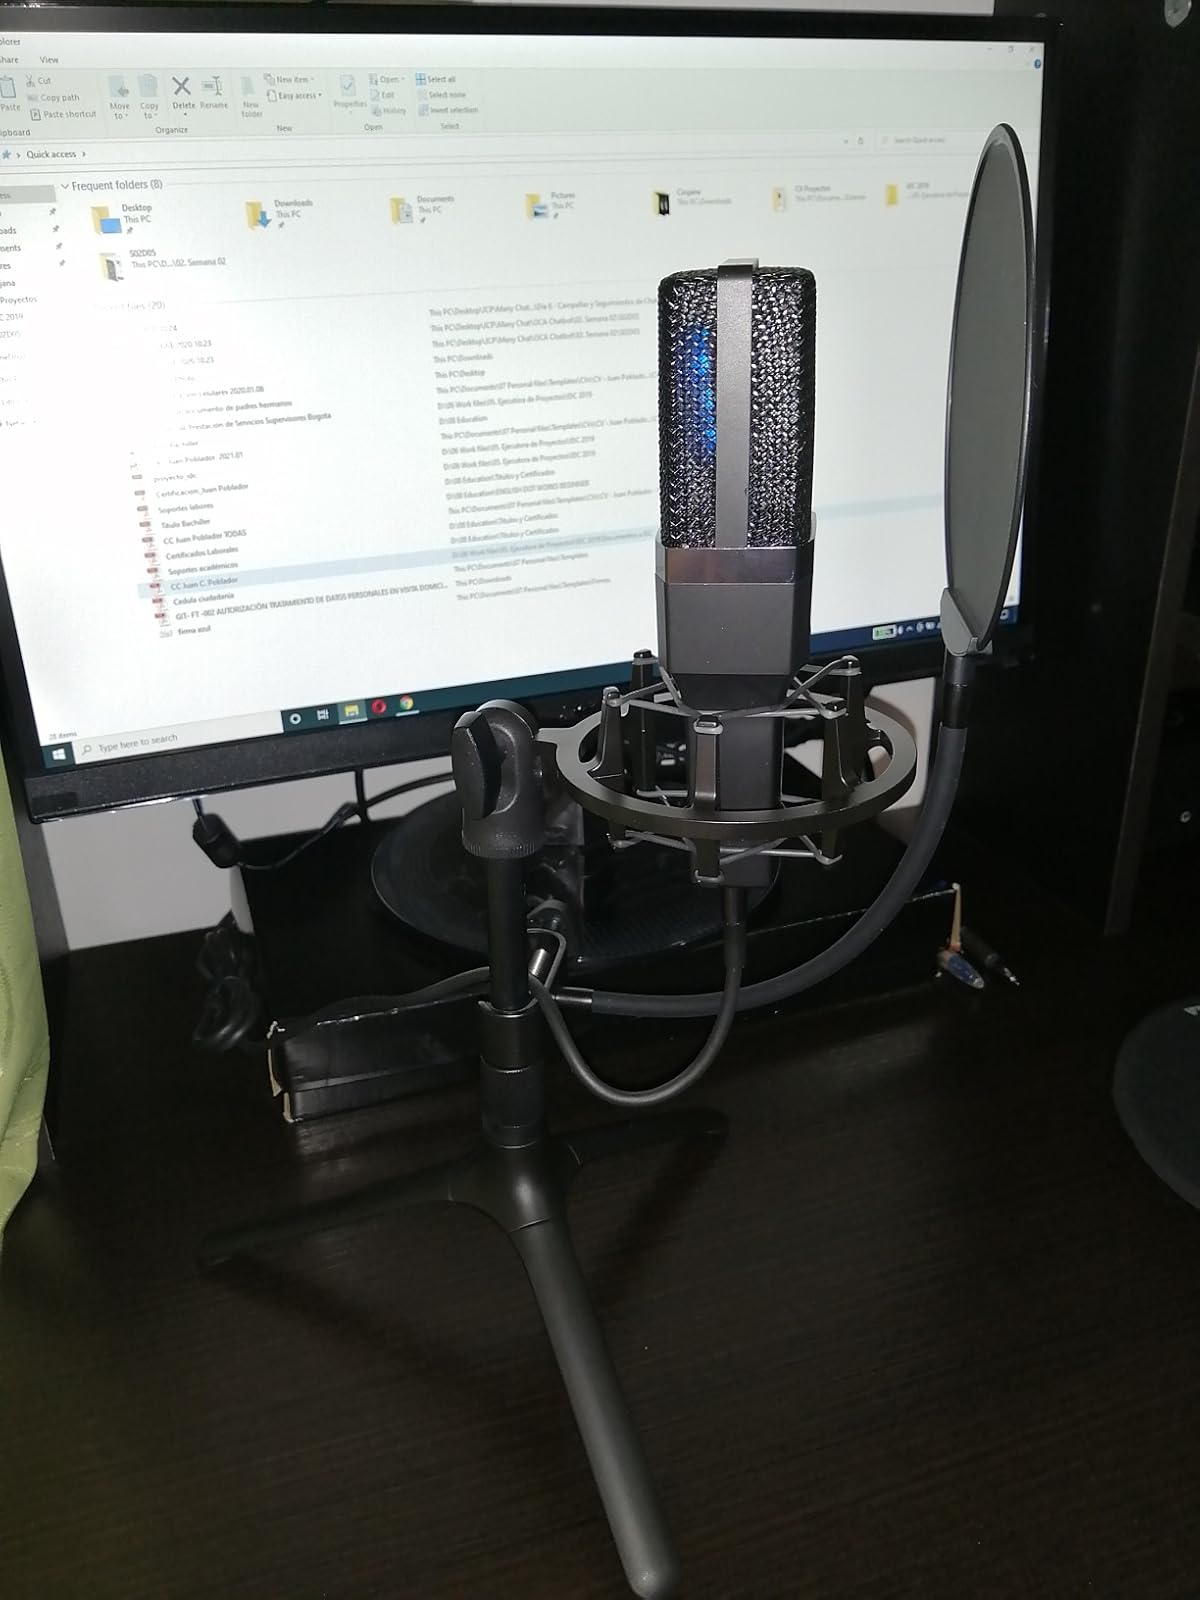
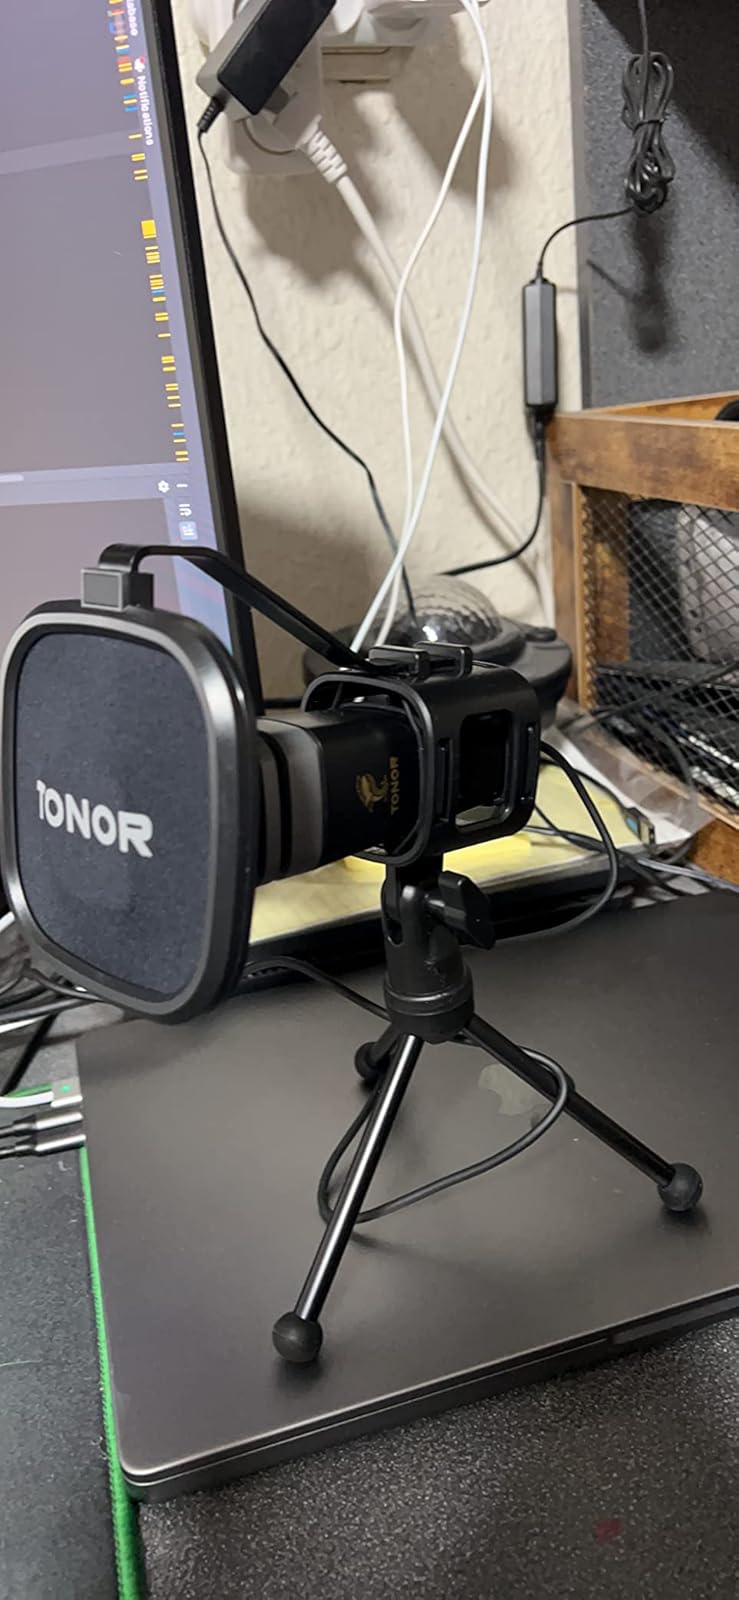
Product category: microphone
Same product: no